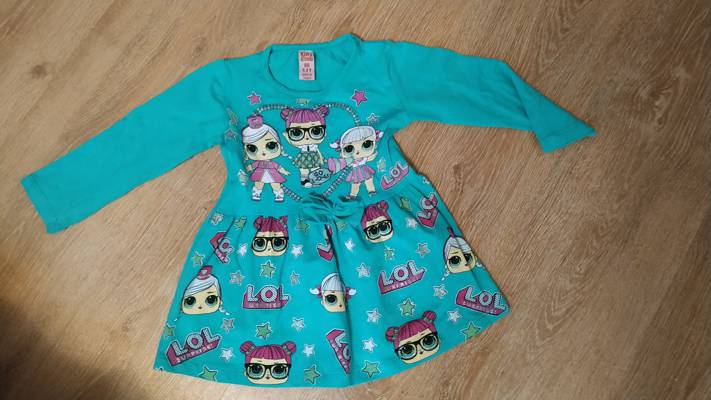
Waste category: clothes